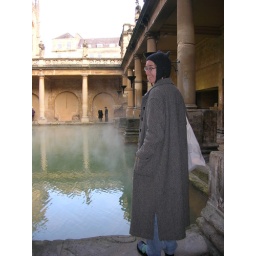
Kate in cat hat